Claus Meyer

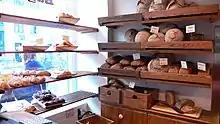
Claus Meyers Bakery

Claus Meyer has been engaged in a plethora of projects and has been a popular mediator of food culture in both Denmark and internationally for many years.